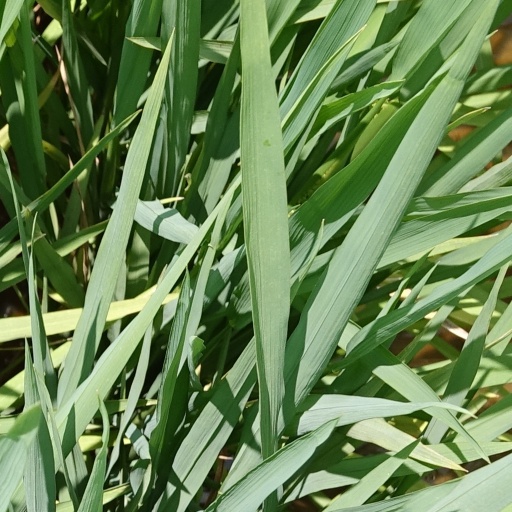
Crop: rice